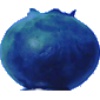
Label: Huckleberry 1